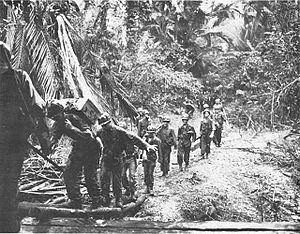
La bataille de Hollandia est une bataille de la guerre du Pacifique durant la Seconde Guerre mondiale lors de la campagne de Nouvelle-Guinée.